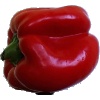
Label: Pepper Red 1